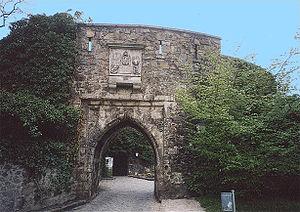
Le château de Linz est situé sur une colline surplombant la vieille ville de Linz et le Danube.